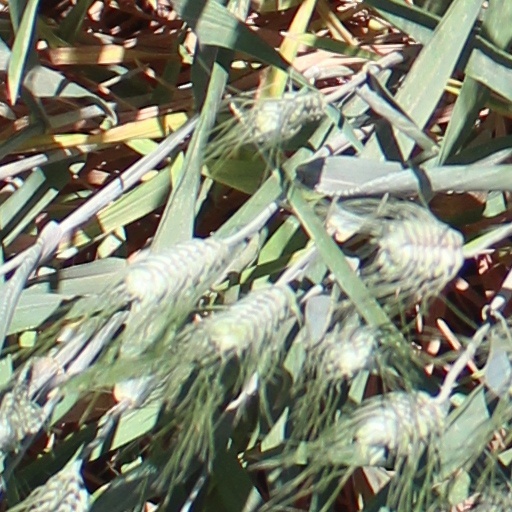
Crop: wheat